Minivan

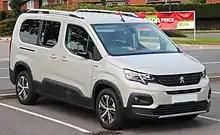
Peugeot Rifter, a LAV based on the Peugeot Partner commercial van

Mini MPV – an abbreviation for Mini Multi-Purpose Vehicle – is a vehicle size class for the smallest size of minivans (MPVs). The Mini MPV size class sits below the compact MPV size class, and the vehicles are often built on the platforms of B-segment hatchback models.